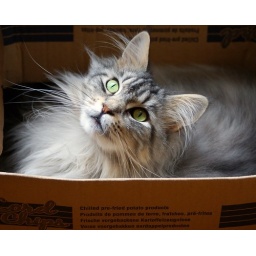
Floris just sitting in a box